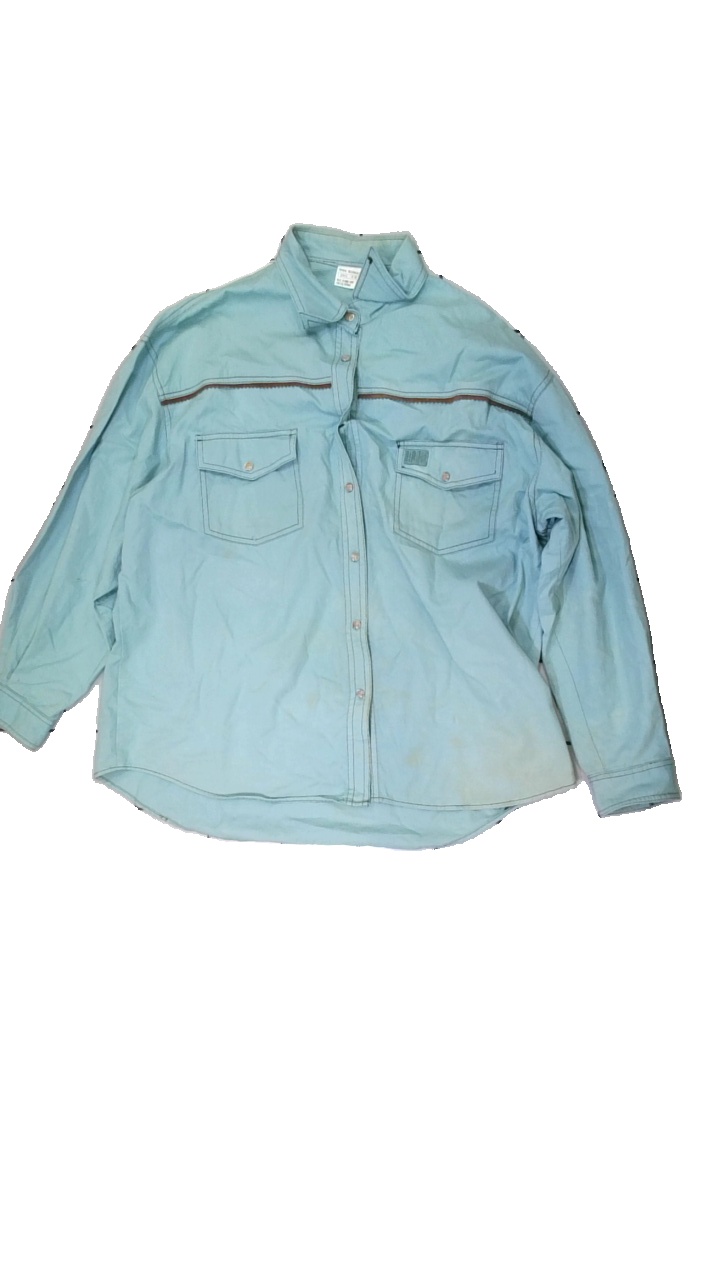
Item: Shirt (Ladies)
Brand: Missing
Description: Blue shirt with brown detail trim
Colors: Blue, Brown
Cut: Regular
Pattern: Other
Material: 100% Cotton
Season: All
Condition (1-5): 1
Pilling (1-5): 5
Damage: stained
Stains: Major
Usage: Recycle
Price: <50